Giulio Gavotti

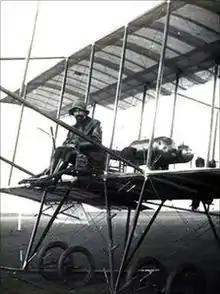
Giulio Gavotti on a Farman biplane in Rome (1910)

Giulio Gavotti (17 October 1882 in Genoa – 6 October 1939) was an Italian lieutenant and pilot who fought in the Italo-Turkish War where he dropped the world's first aerial bomb from his Taube monoplane over the Ain Zara oasis in Libya.